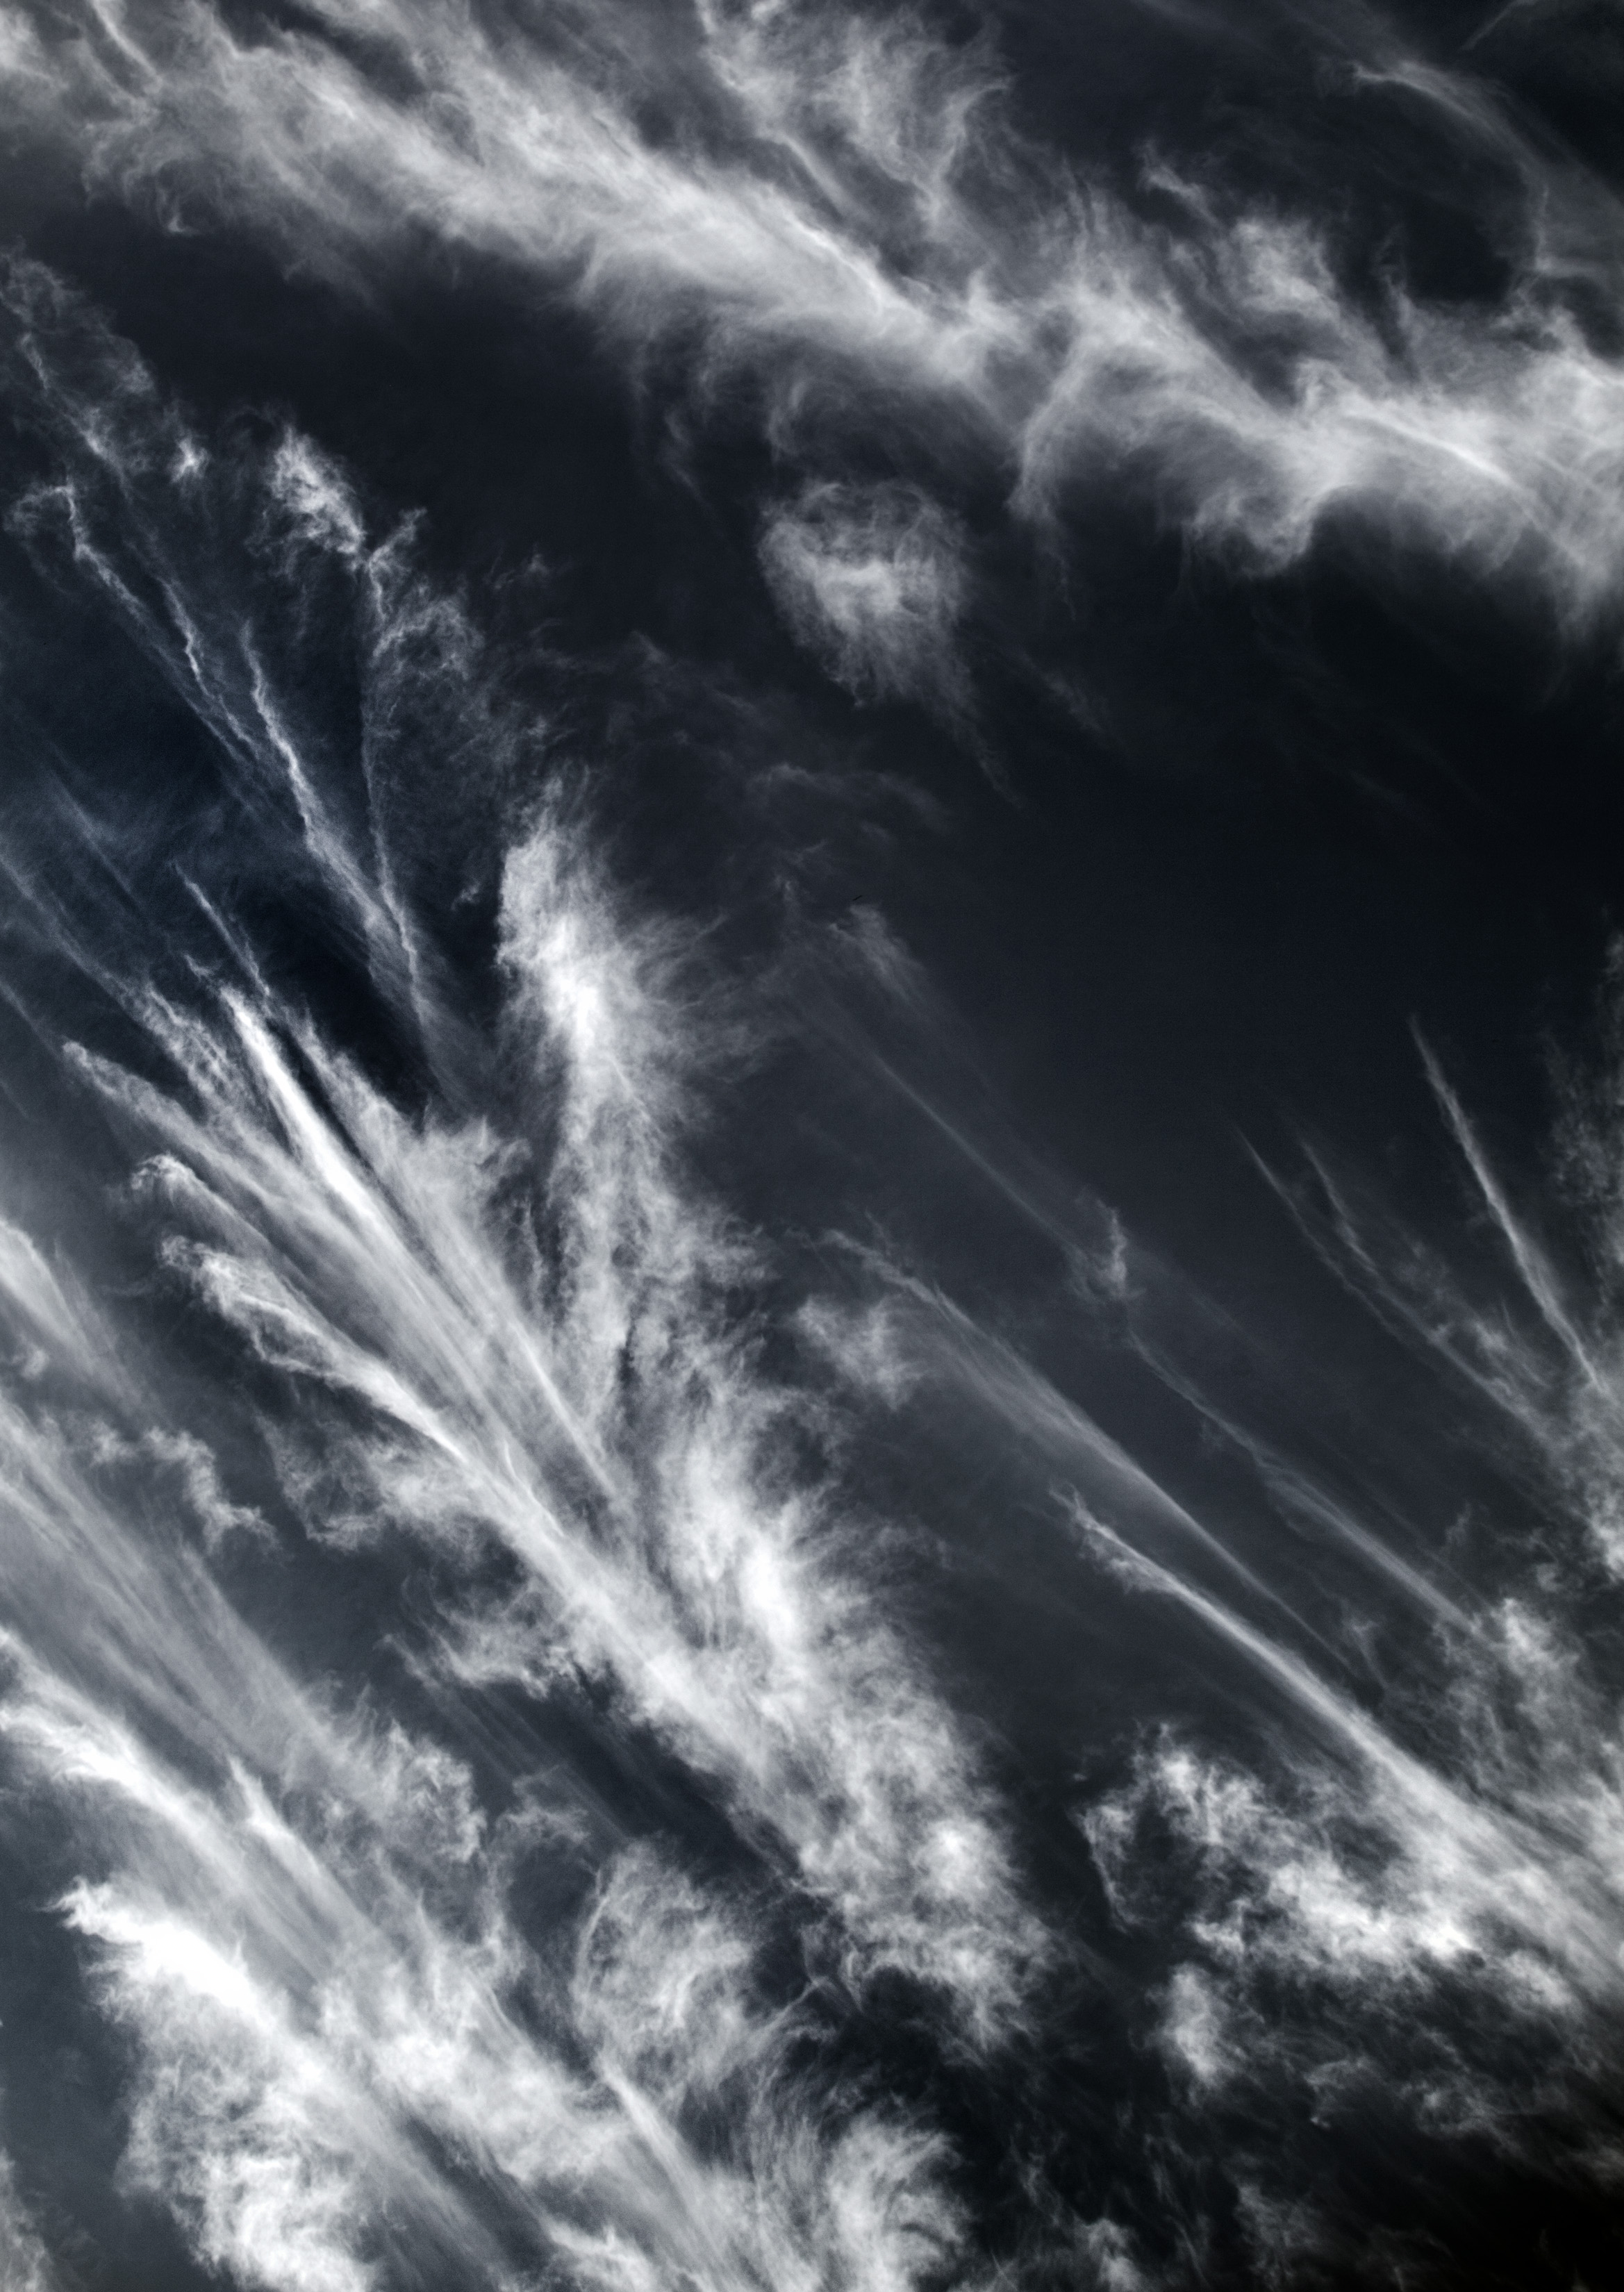
cloud, black and white, sky, wave, atmosphere, weather, darkness, monochrome, california, sacramento, monochrome photography, geological phenomenon, wind wave